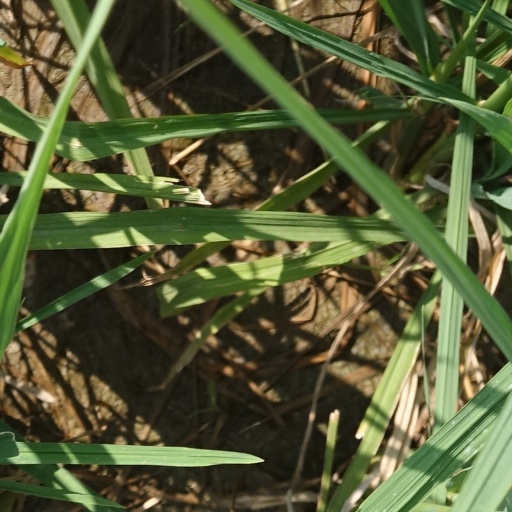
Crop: rice